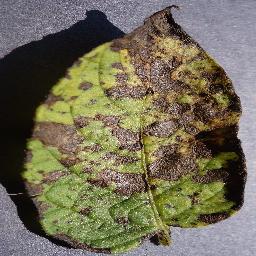
Label: Potato___Early_blight